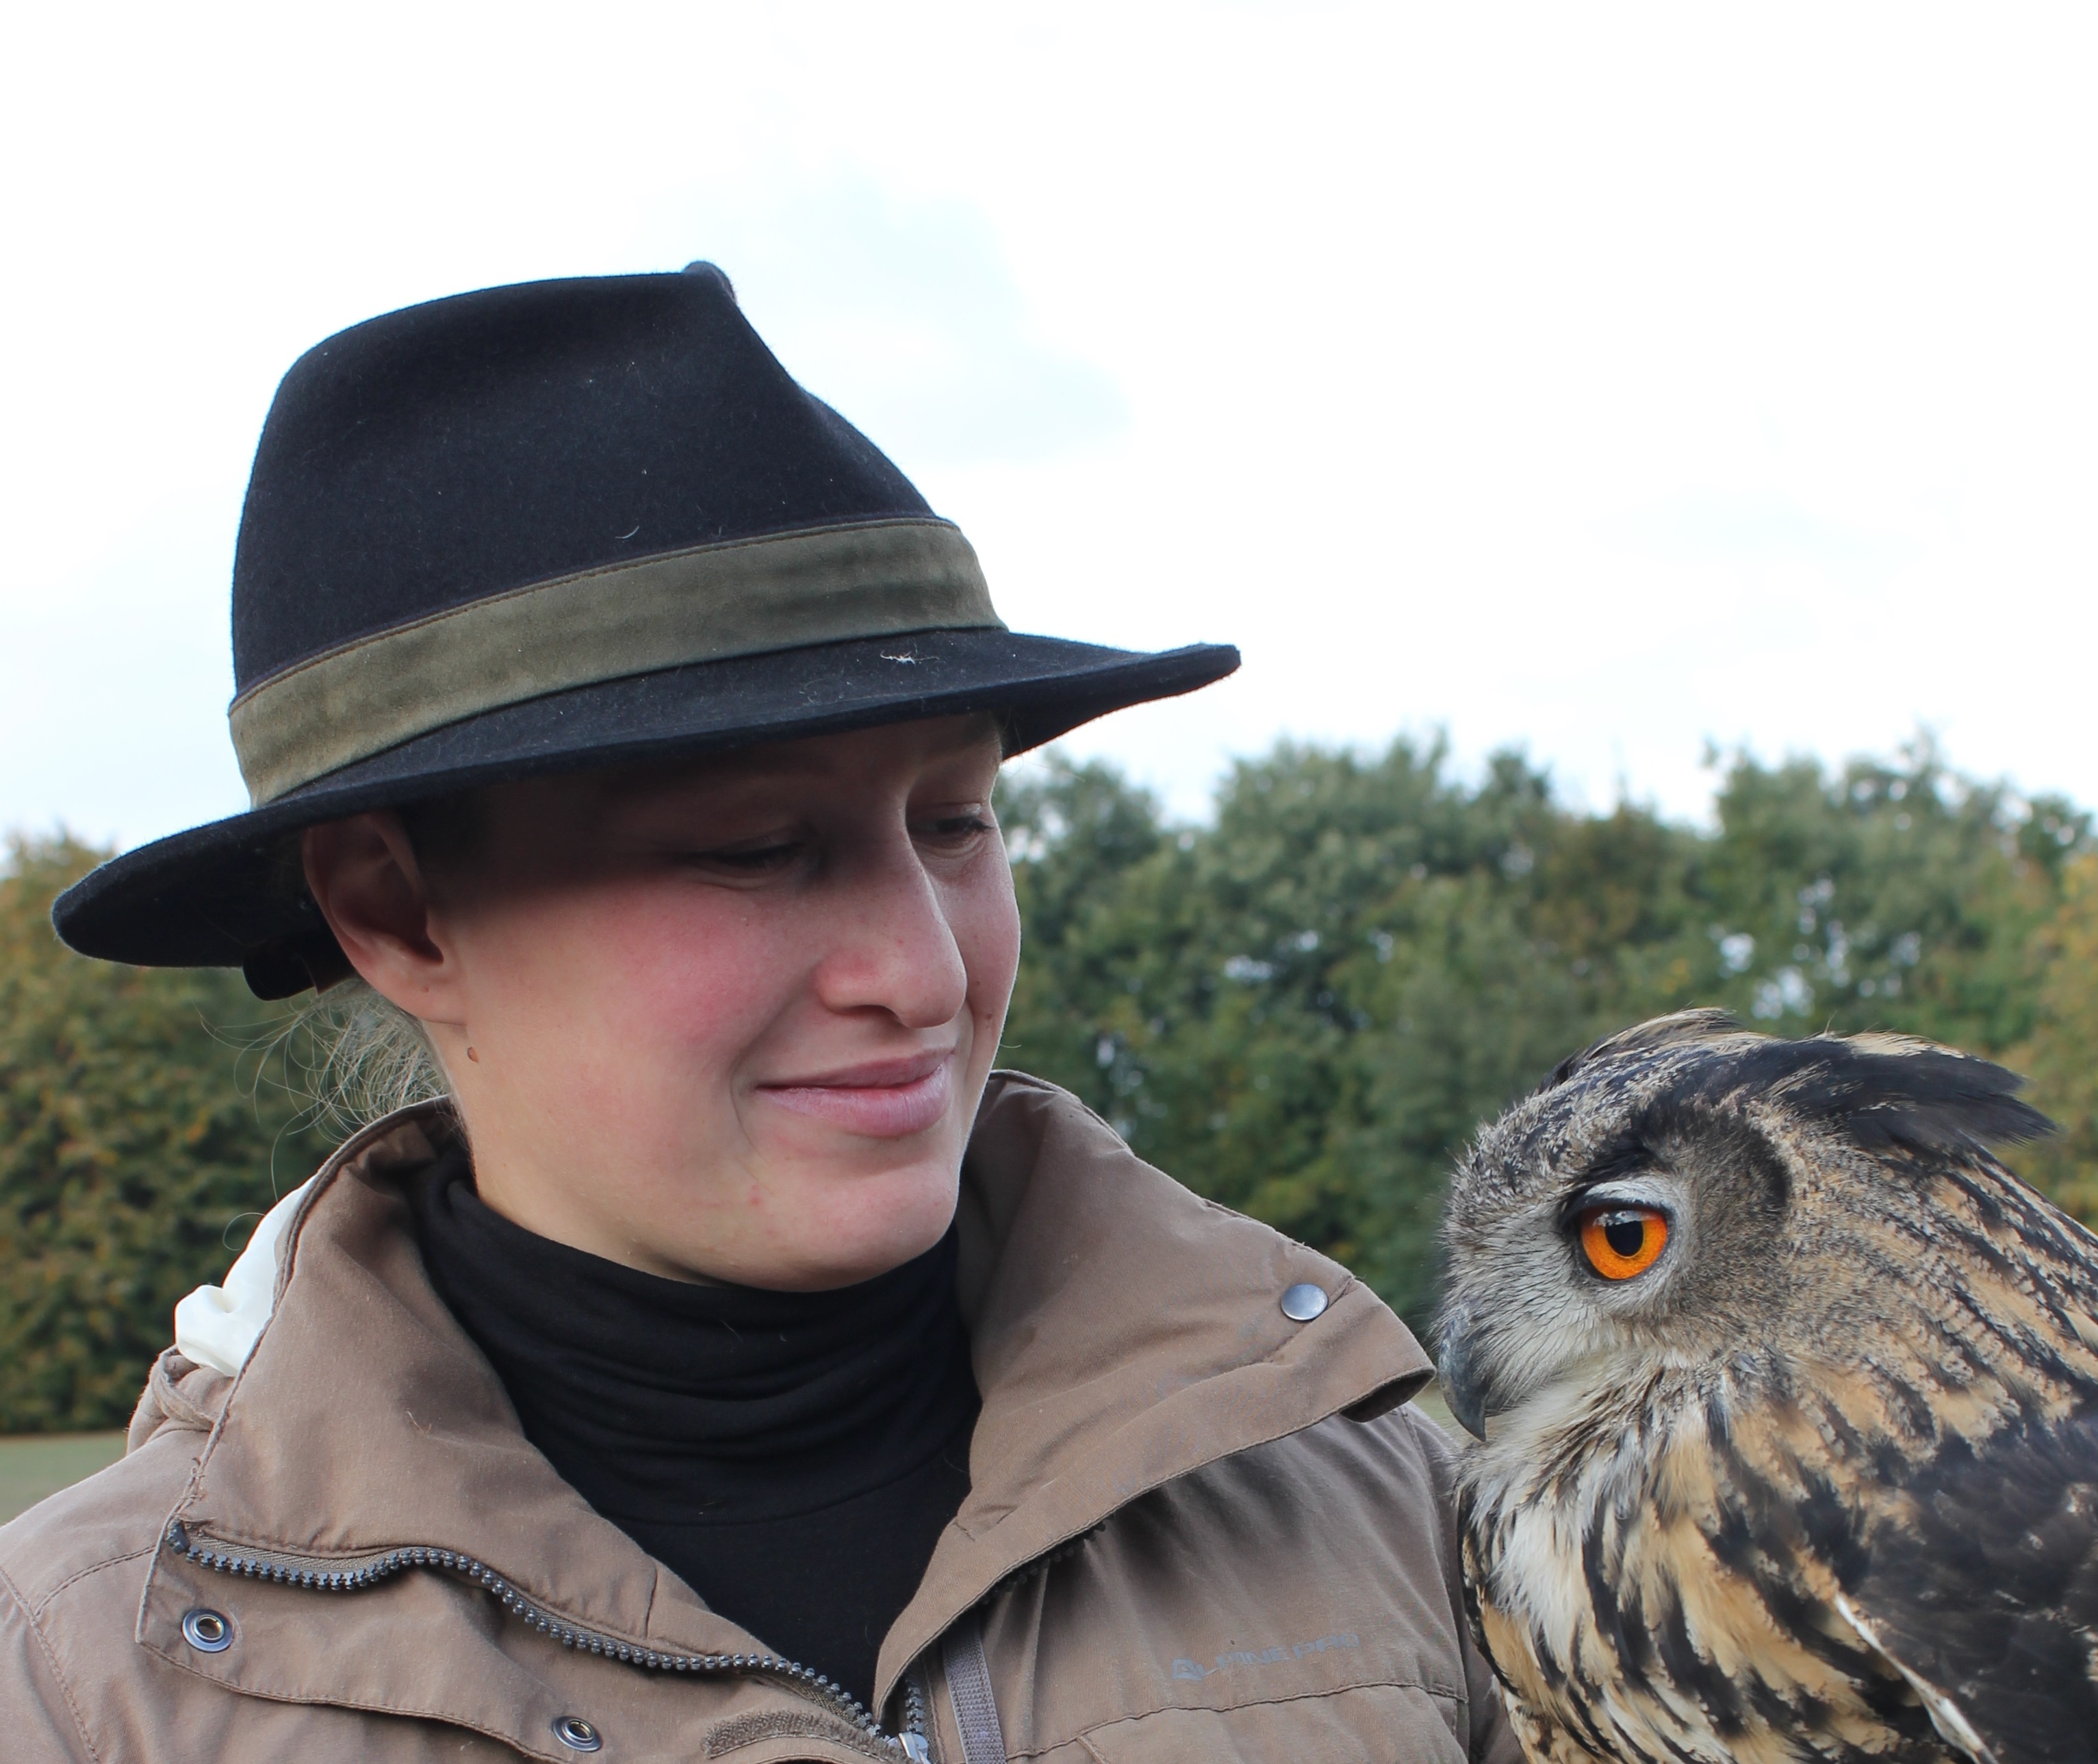
bird, beak, hat, predator, headgear, eye, fedora